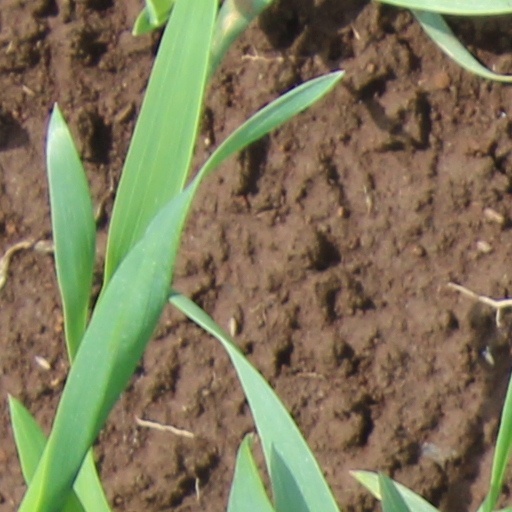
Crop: wheat